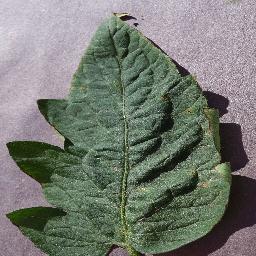
Label: Tomato___Target_Spot